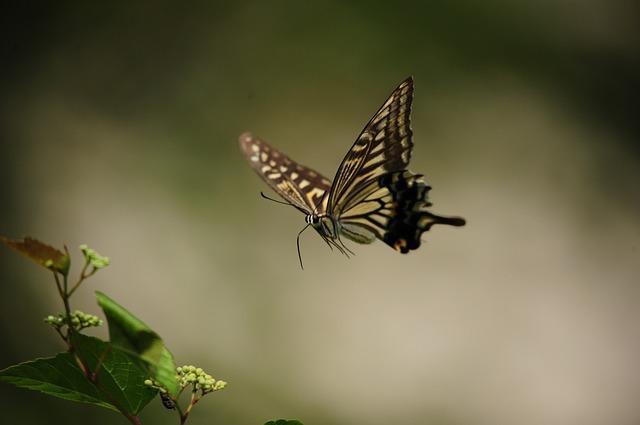
butterfly